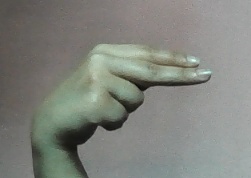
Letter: ain